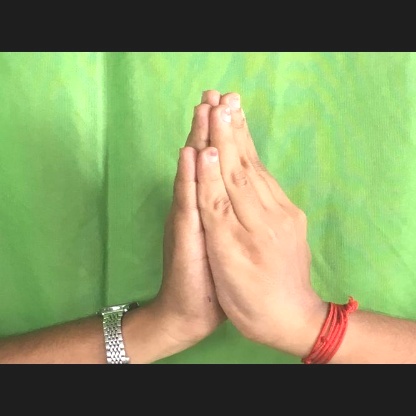
Mudra: Anjali